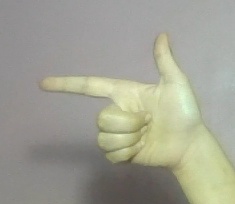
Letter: yaa